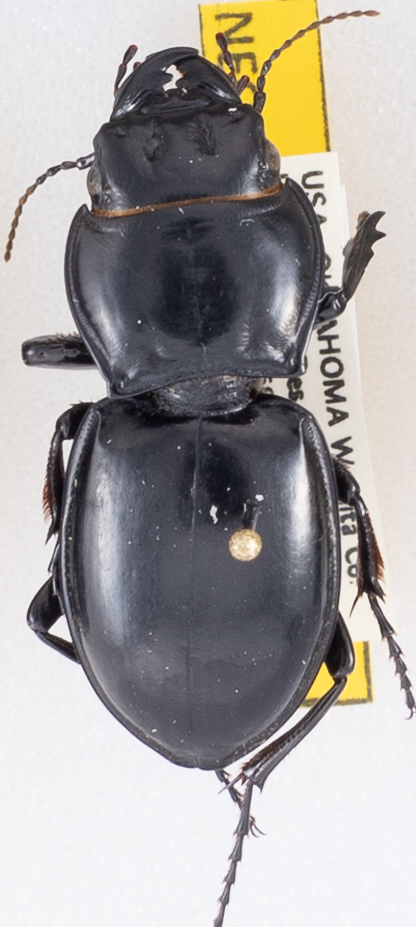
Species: Pasimachus californicus
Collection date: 2019-10-16
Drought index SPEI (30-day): -0.524
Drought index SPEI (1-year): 1.28
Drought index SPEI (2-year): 0.8